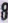
Number: 8